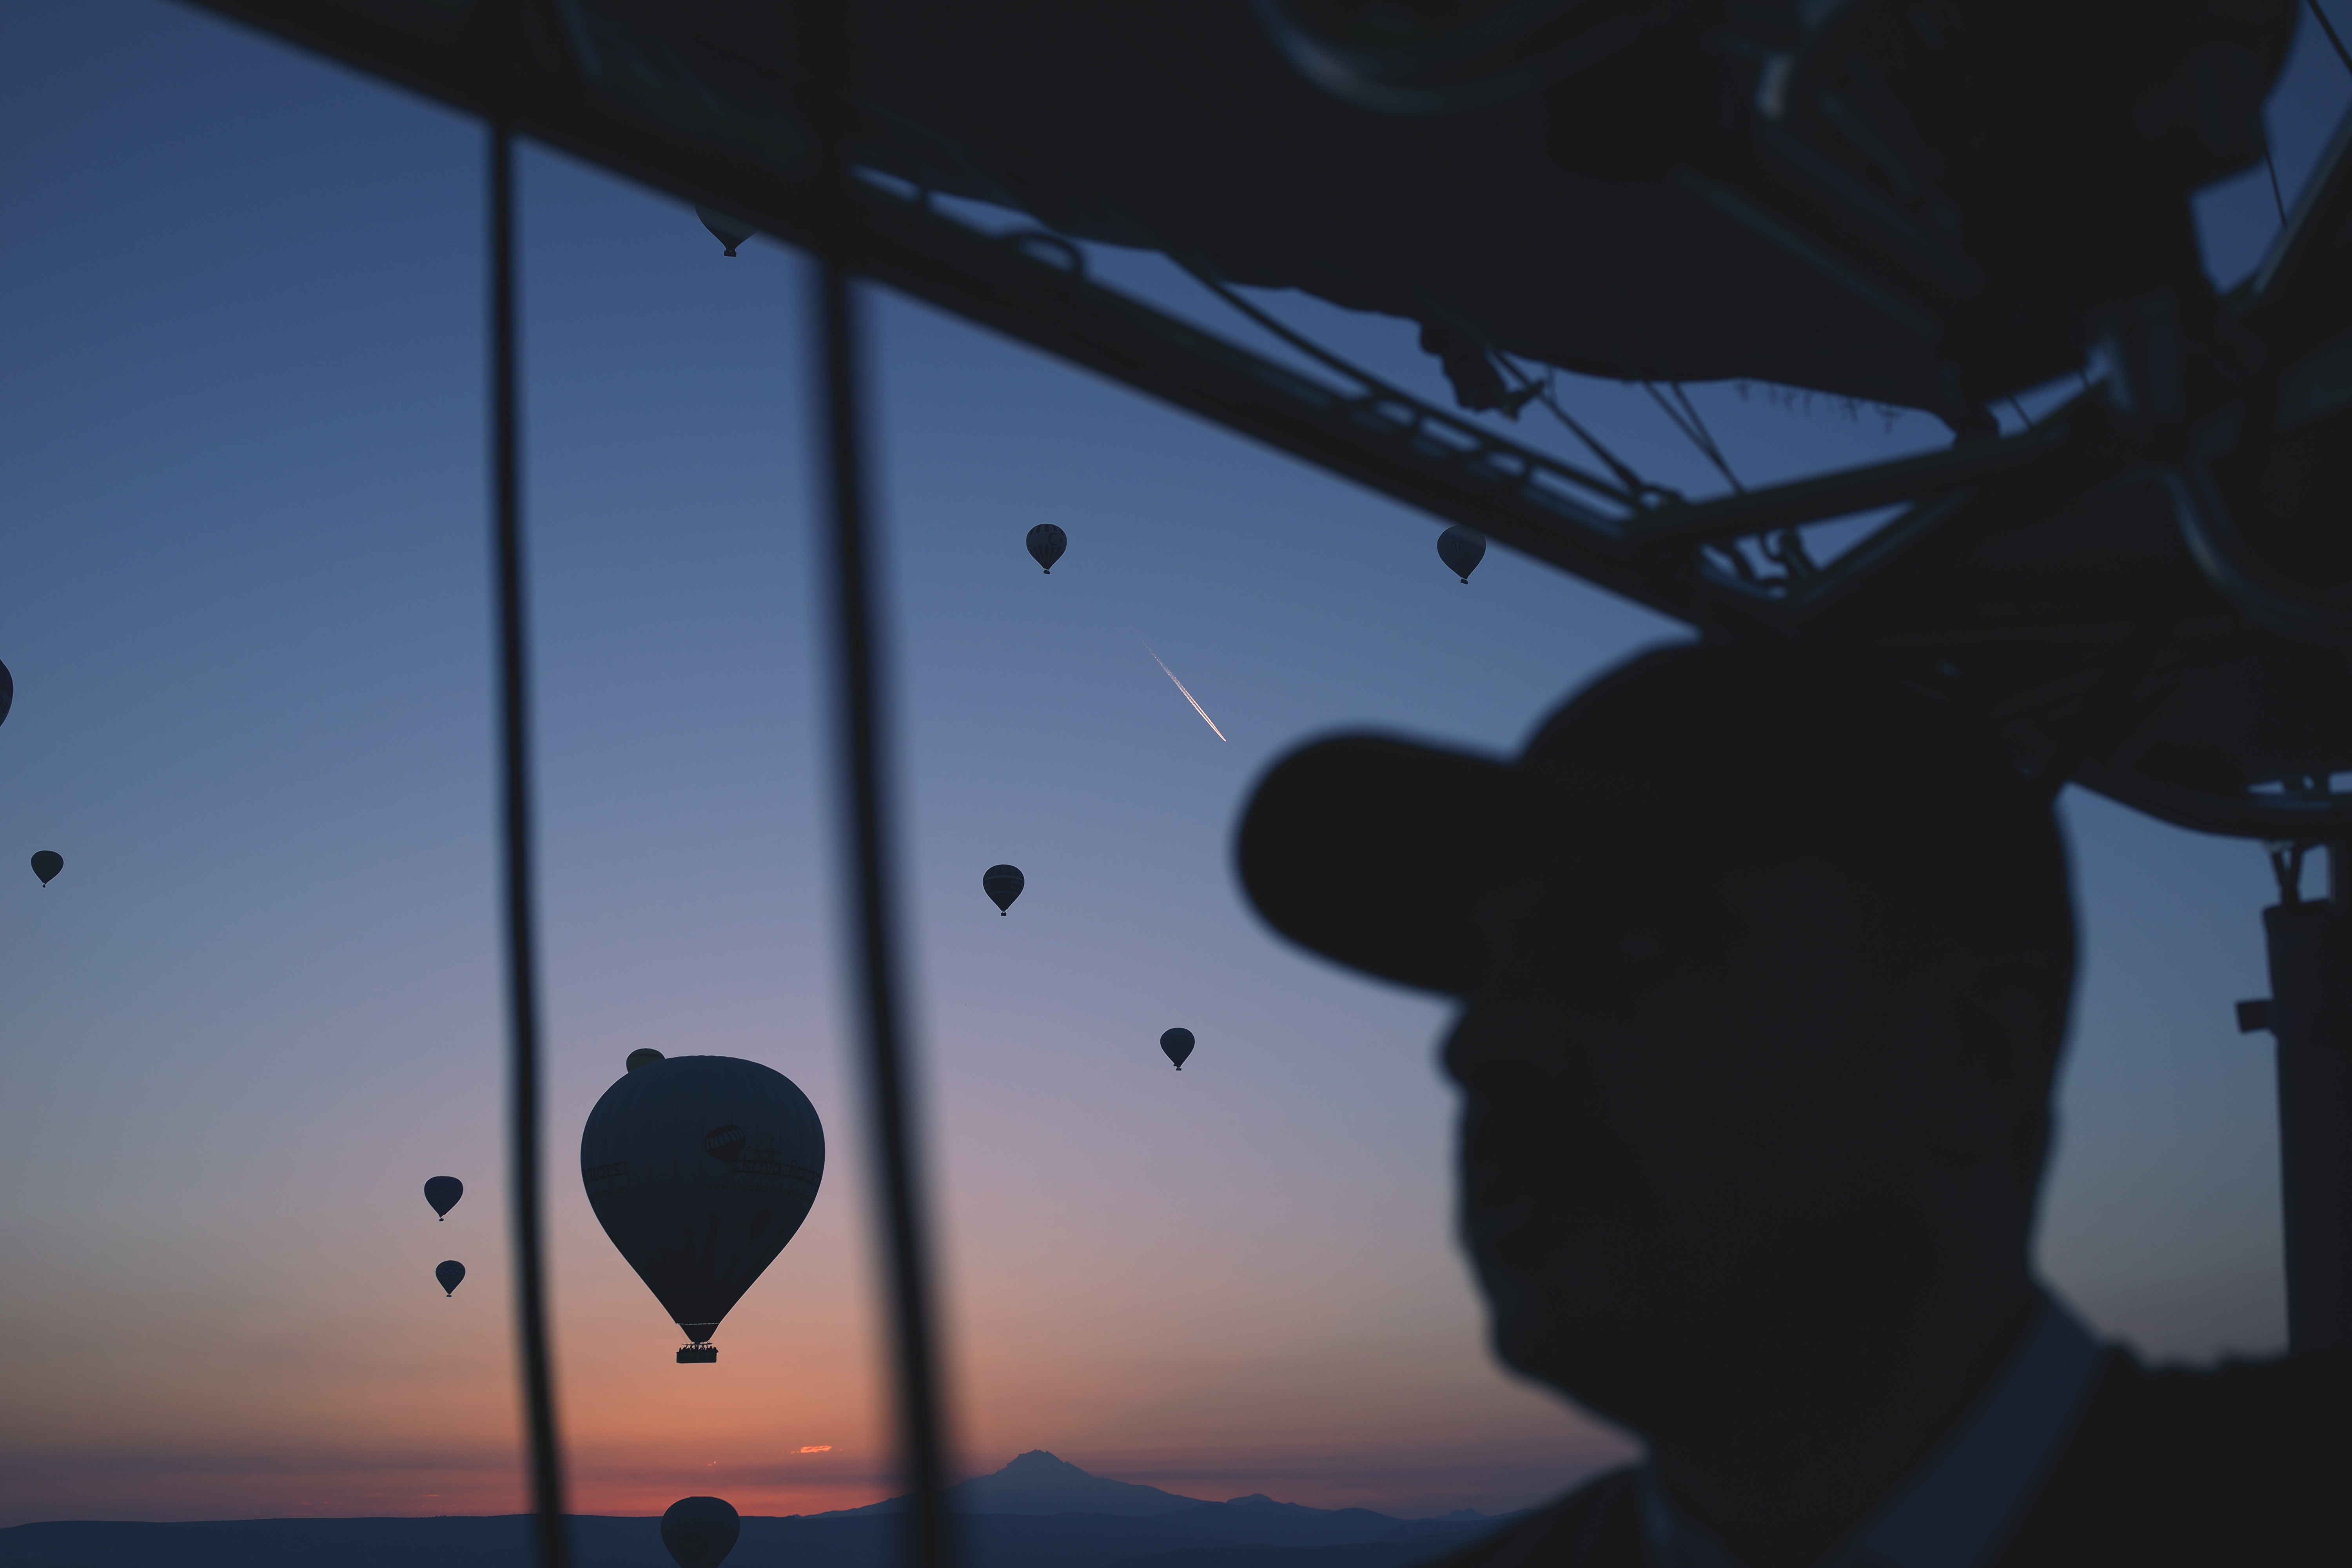
silhouette, light, sky, sunset, balloon, hot air balloon, reflection, hot air, darkness, blue, street light, lighting, atmosphere of earth